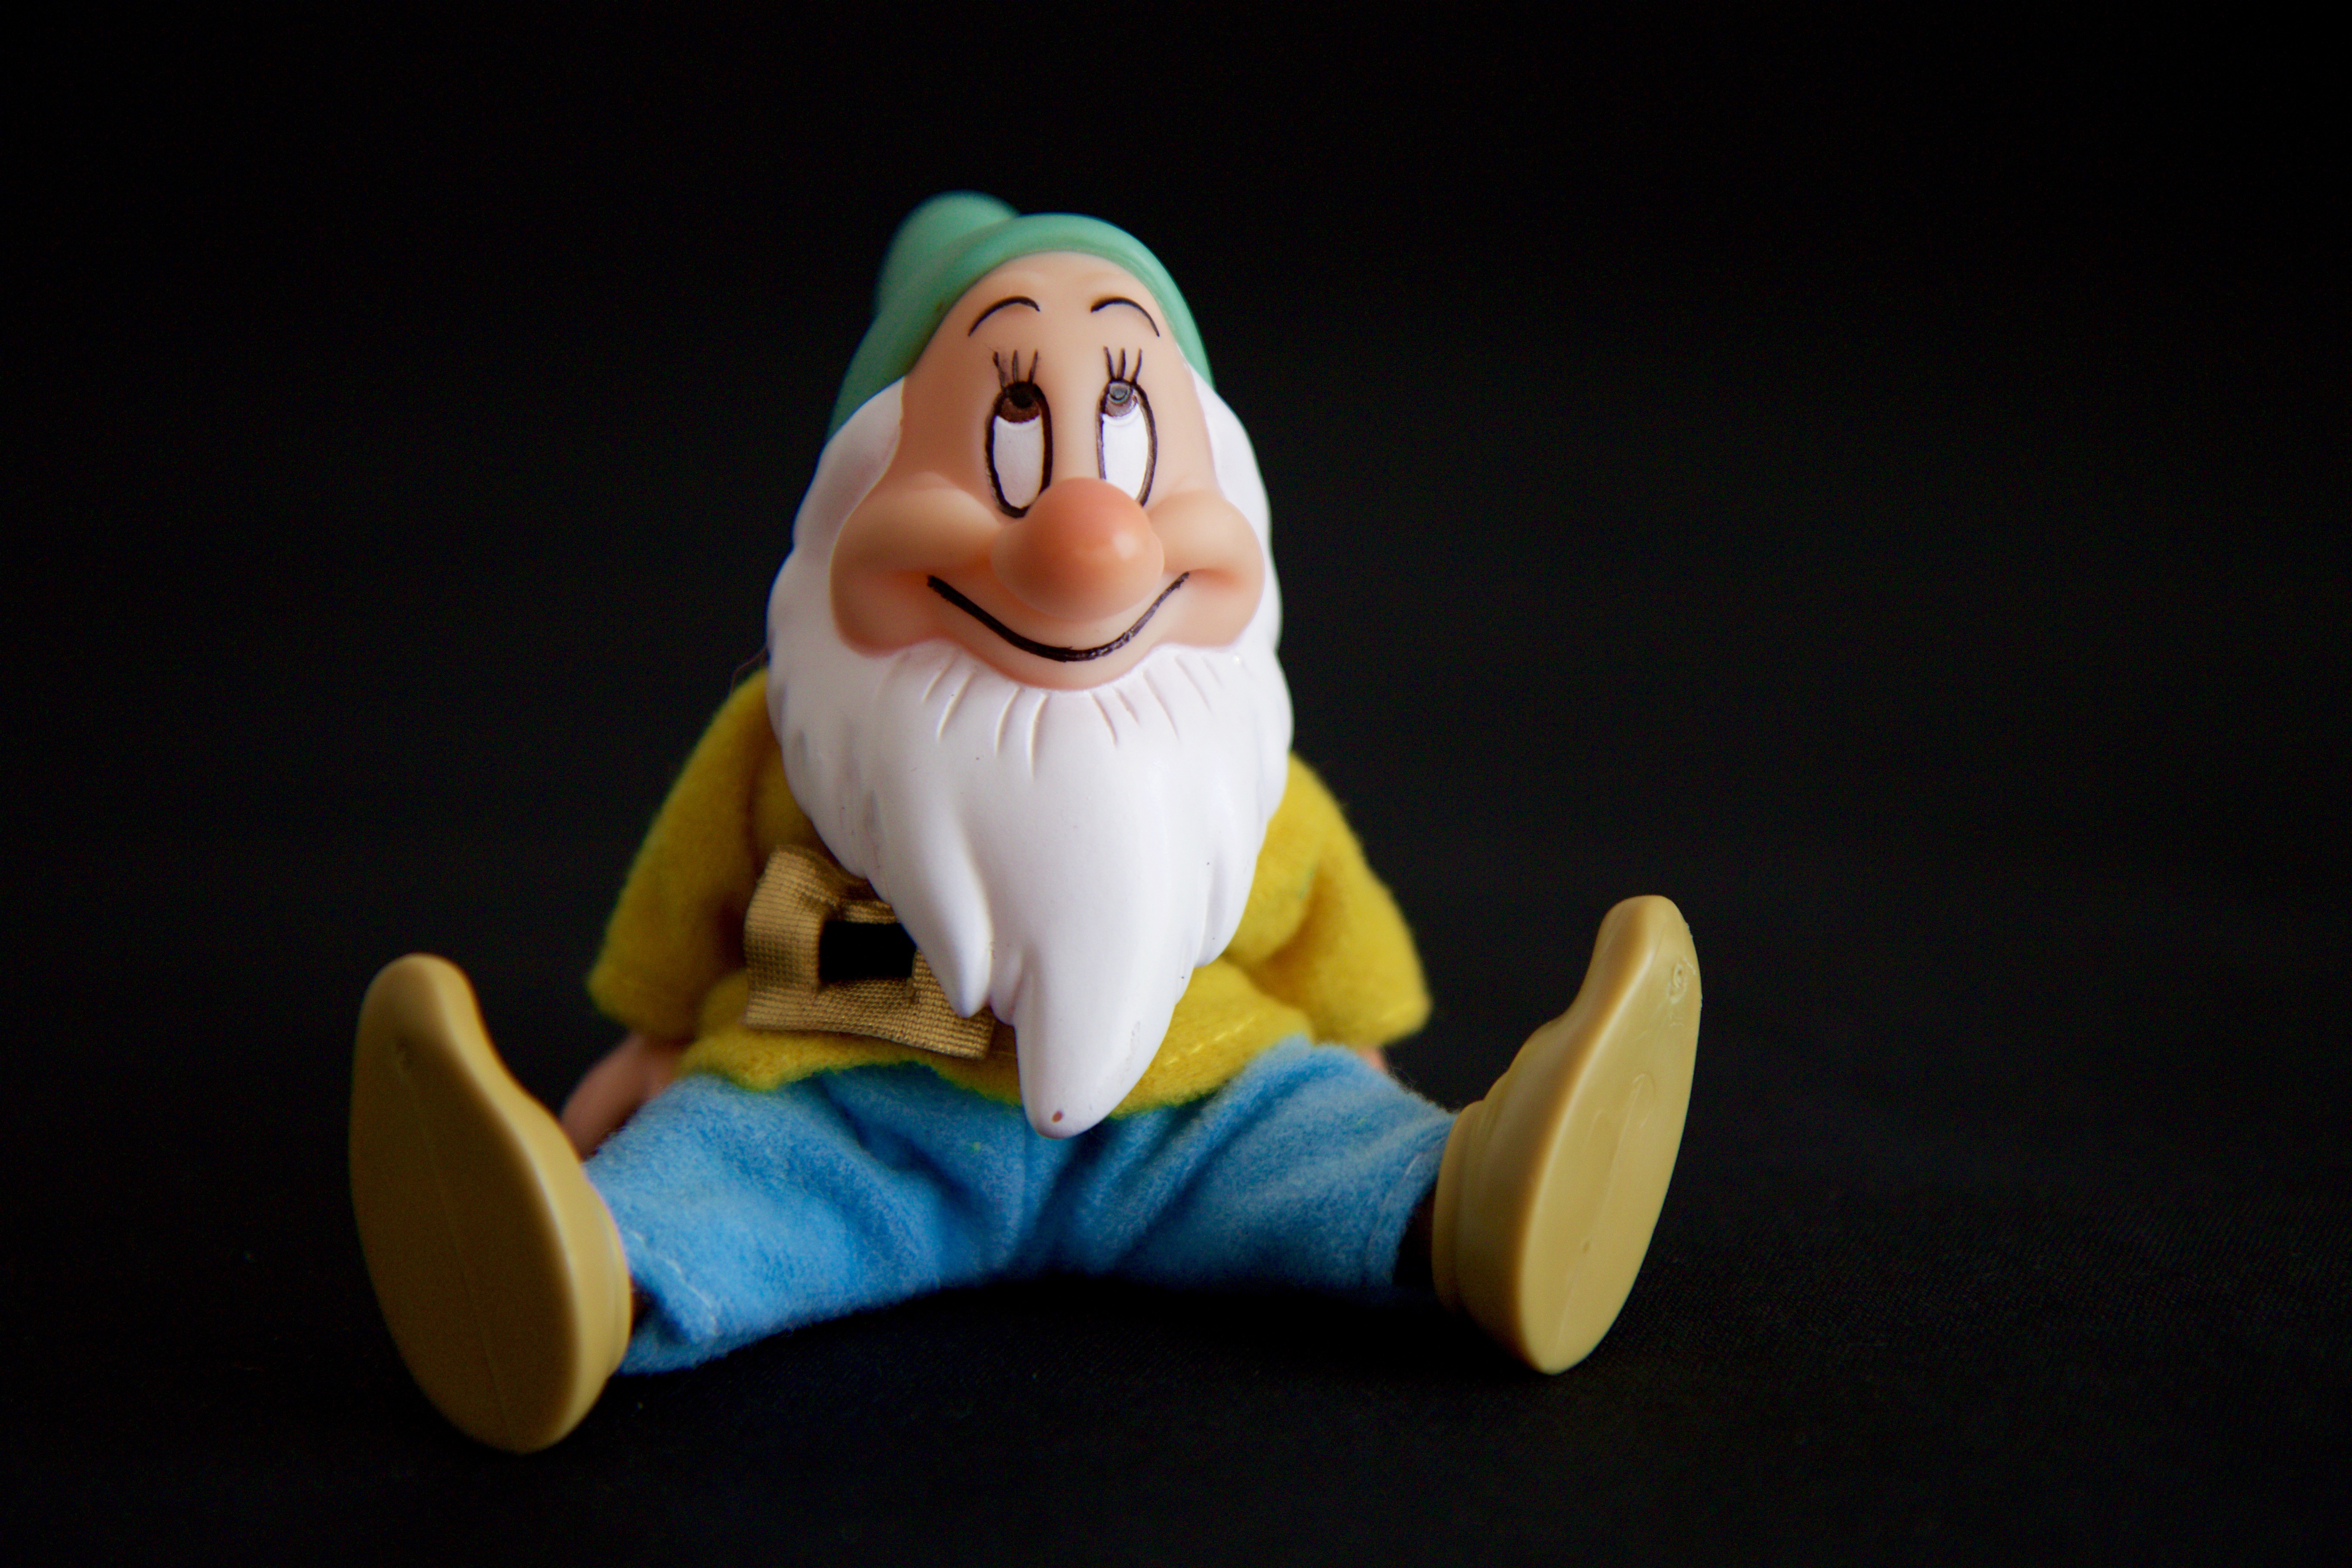
monument, statue, gesture, toy, sculpture, figure, figurine, dreams, smurf, human positions, sky watcher